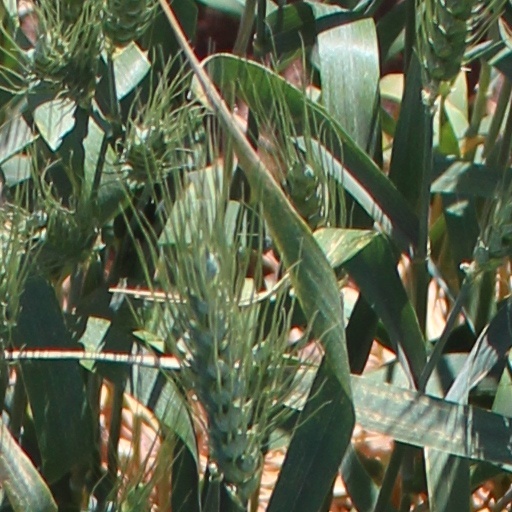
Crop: wheat